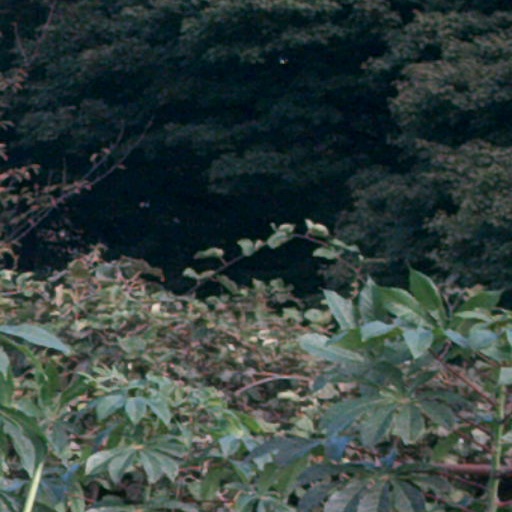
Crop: cassava